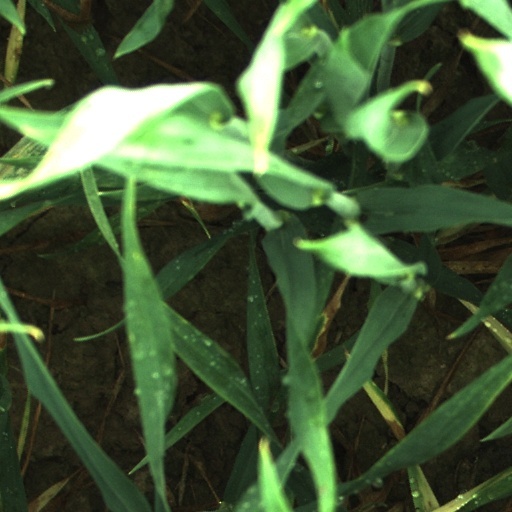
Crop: wheat